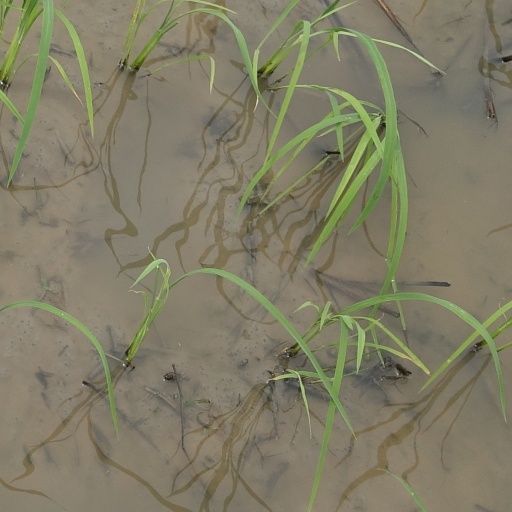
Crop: rice